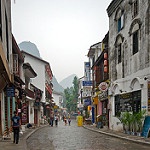
Label: street